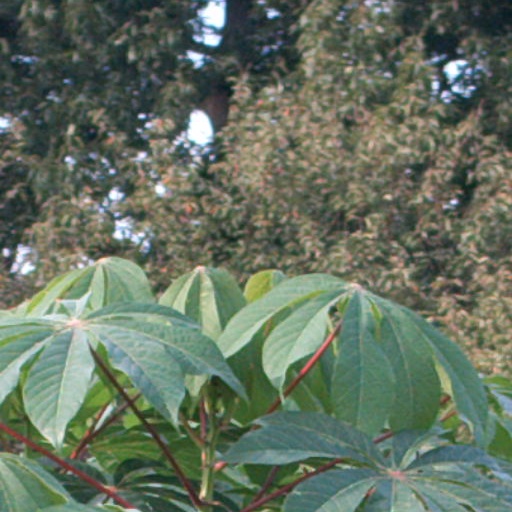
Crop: cassava